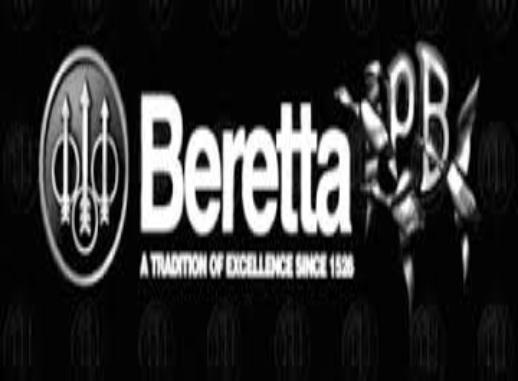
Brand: Beretta
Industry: Others